Thomas de Buittle

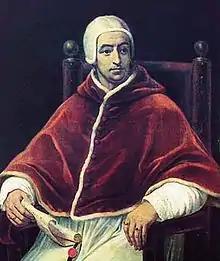
Pope Benedict XIII [of Avignon], Thomas' master and patron.

On 2 March 1391, Thomas was provided by the papacy to be Archdeacon of Galloway. On 23 May a mandate was sent to the senior clergy of the bishopric of Glasgow authorising them to collate Thomas to the archdeaconry of Galloway, at that point occupied "unlawfully" by Patrick Smerles; the mandate gave dispensation for Thomas to retain control of both the provostship of Maybole and the vicarage of Lochrutton. He was still litigating with Smerles on 9 August 1393, by which point in time he had resigned Lochrutton; he was in firm possession of the archdeaconry by 21 October 1394. During his time as Archdeacon of Galloway, the church of Penninghame was annexed as a prebend of the office.